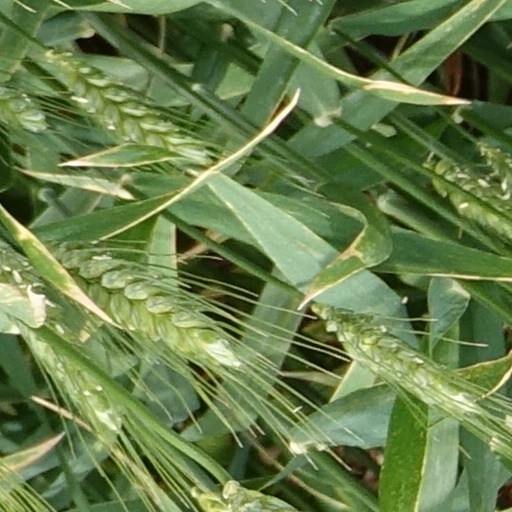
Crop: wheat